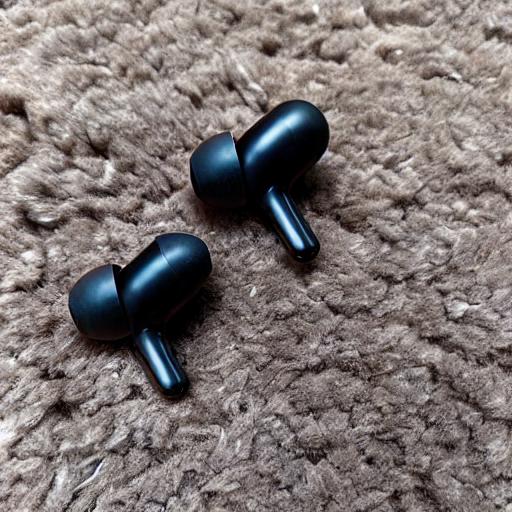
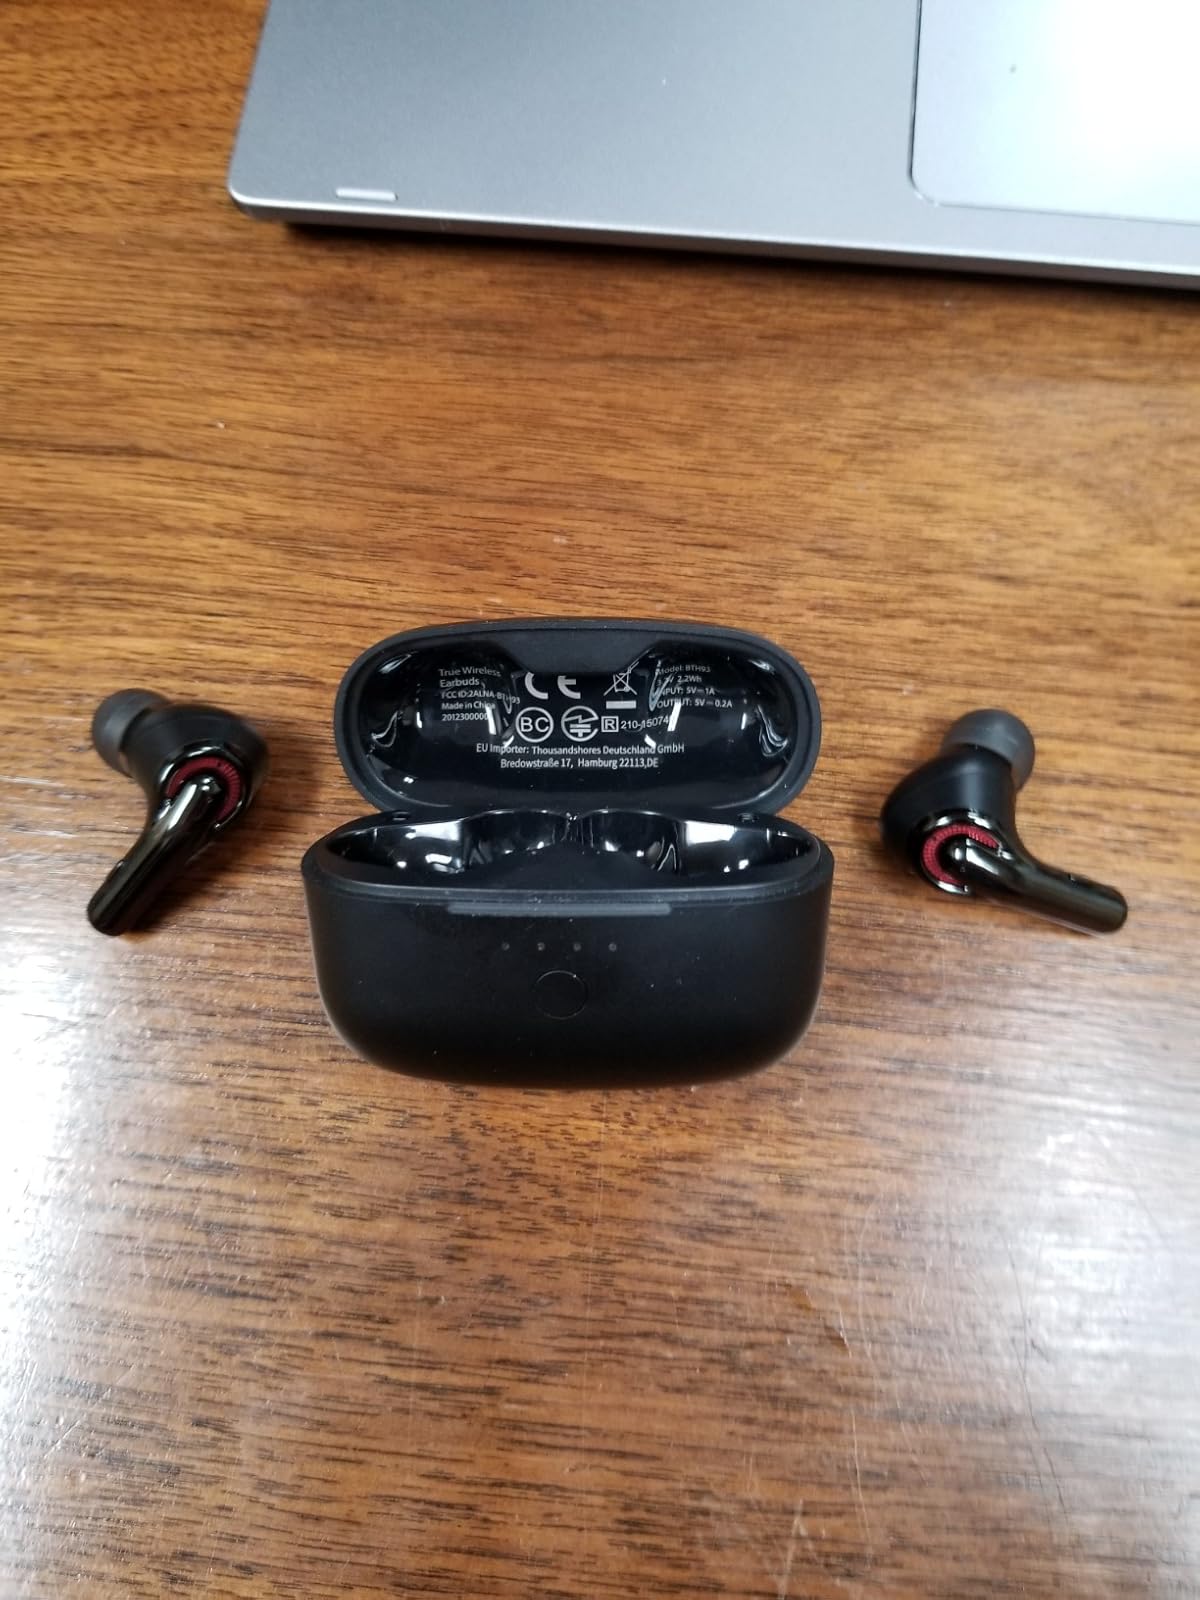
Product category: earbuds
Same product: no